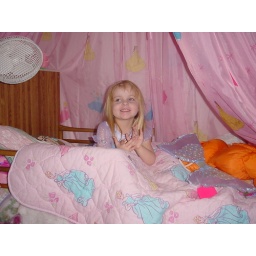
Cheeser girl in her bed